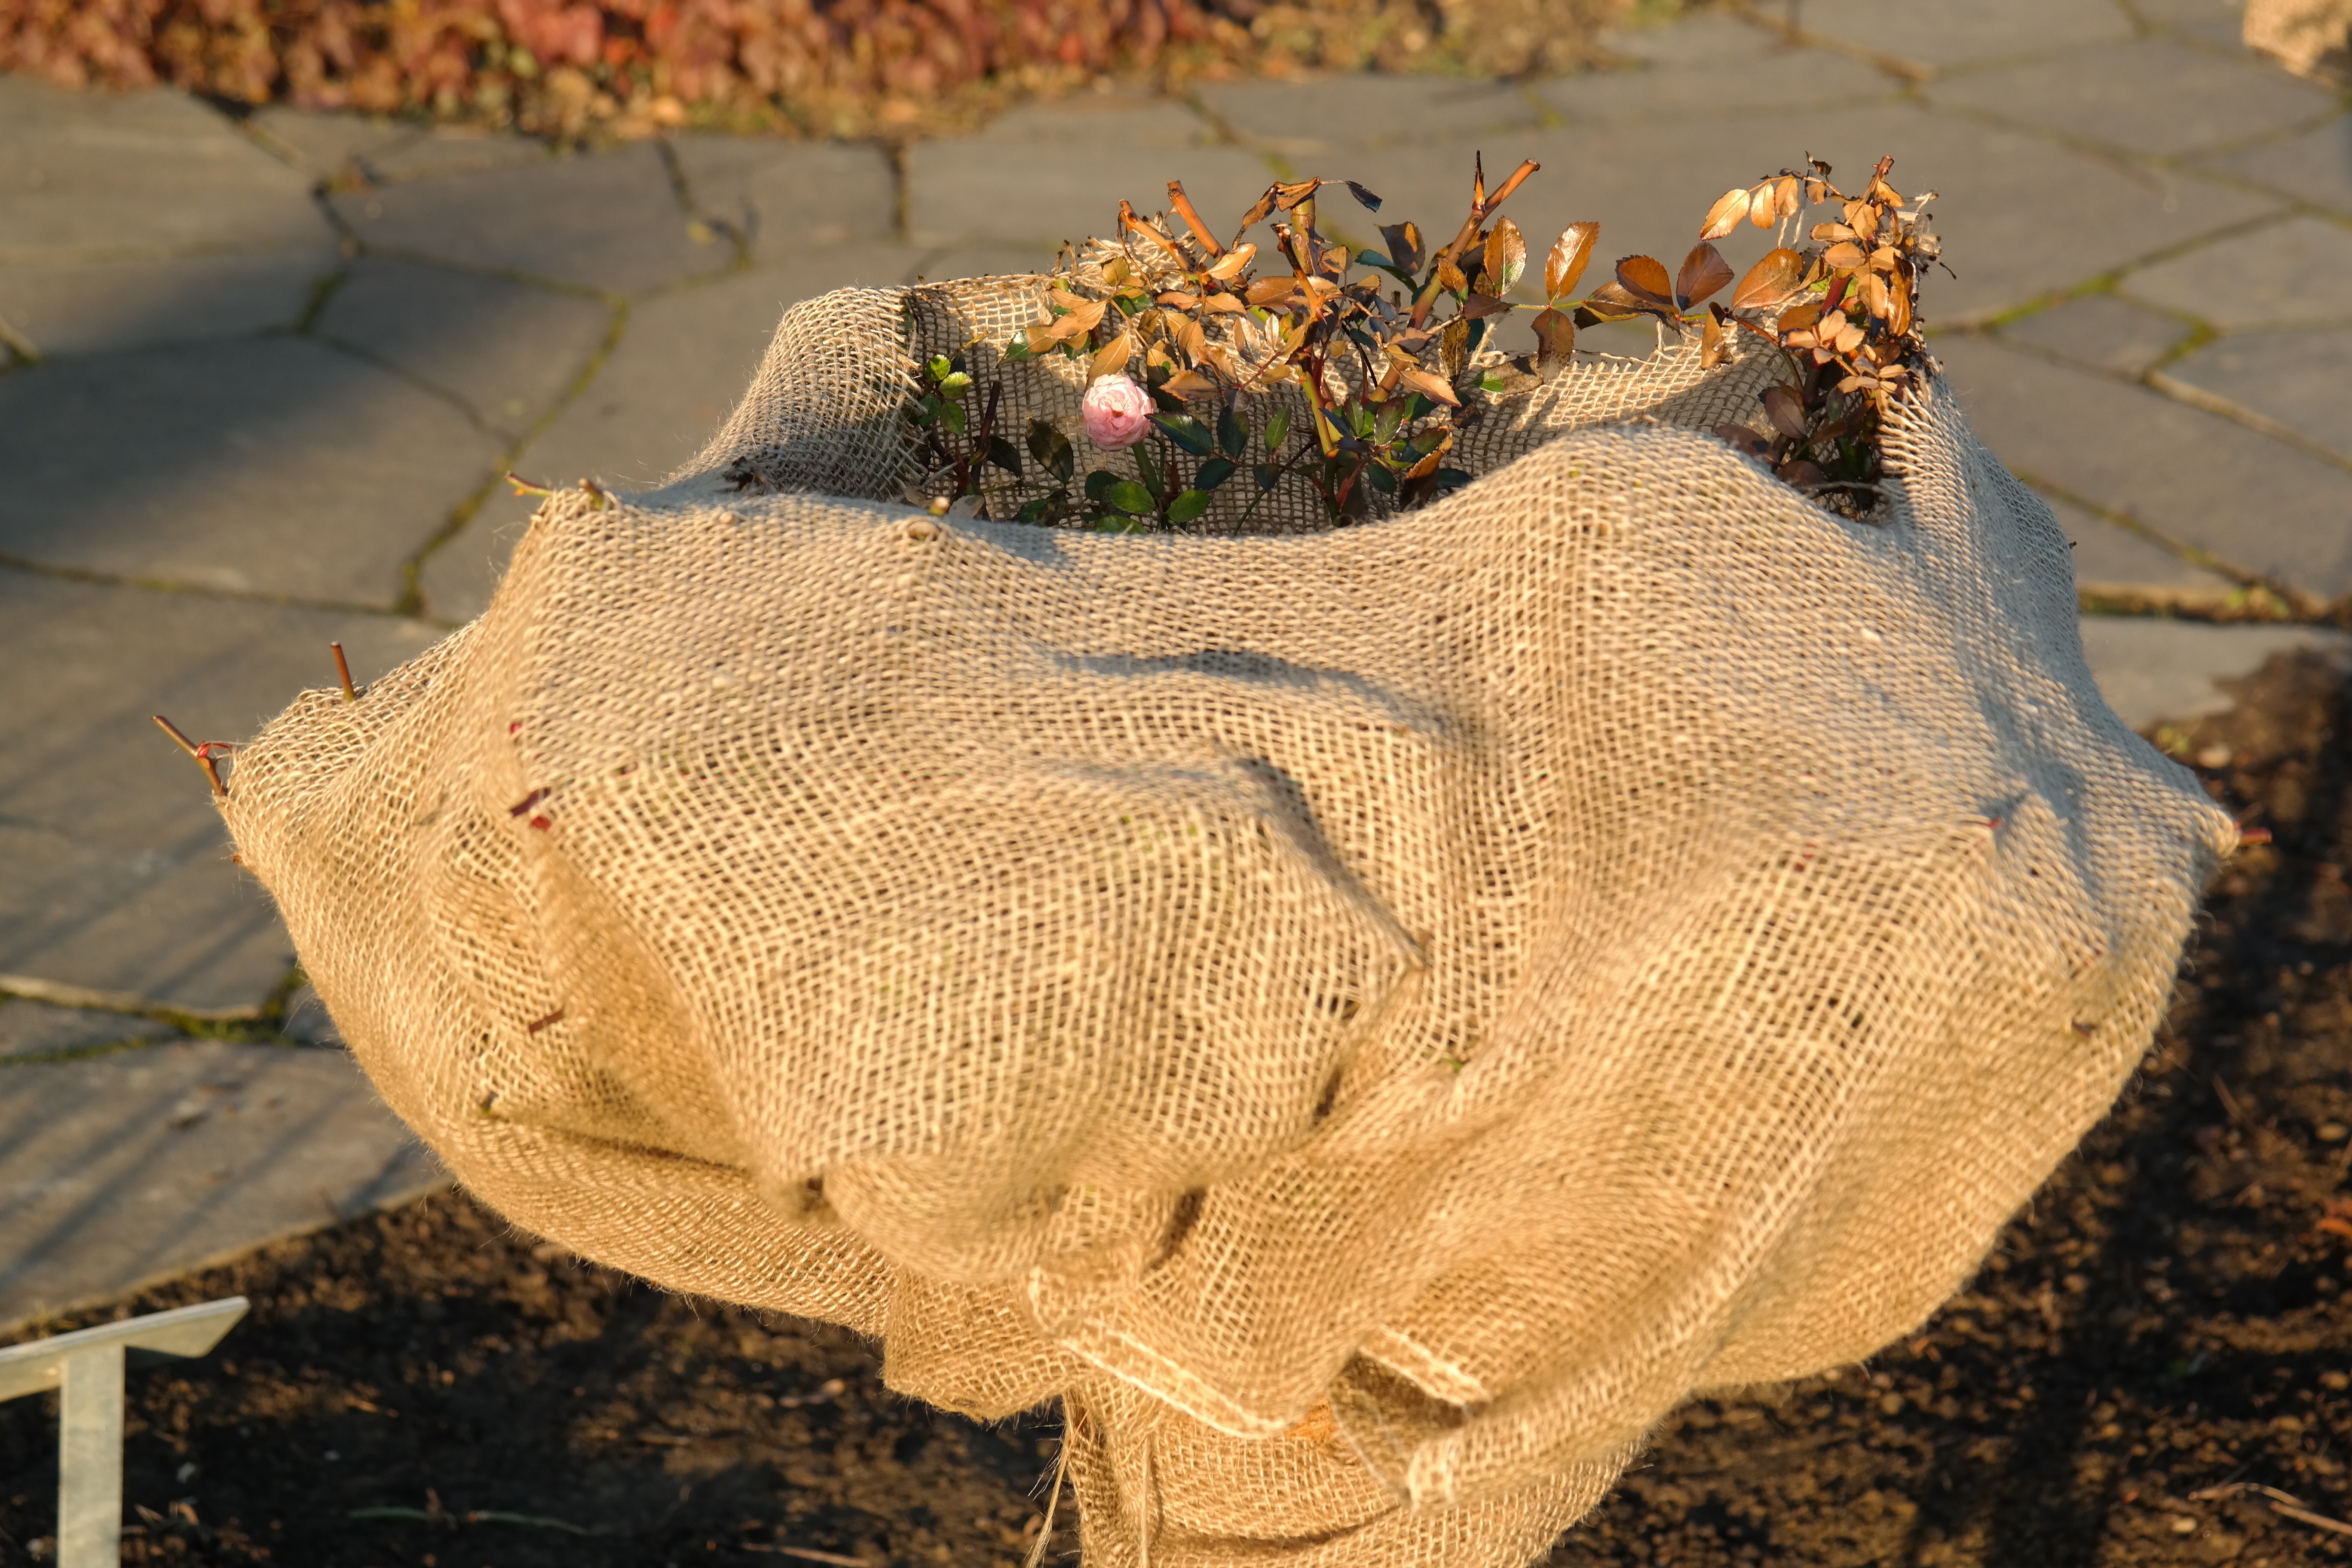
winter, wood, leaf, flower, bag, roses, art, protection, packed, rosebush, sleeve, plant protection, winter protection, frost protection